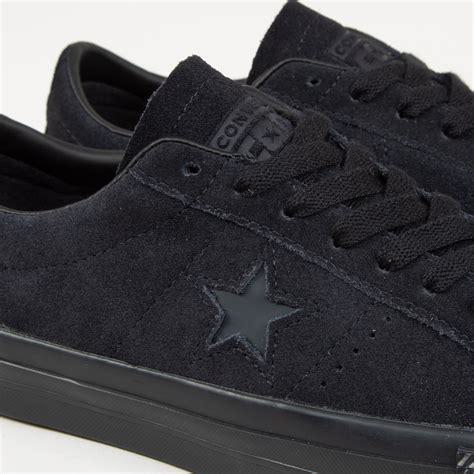
Brand: Converse
Model: One Star Pro